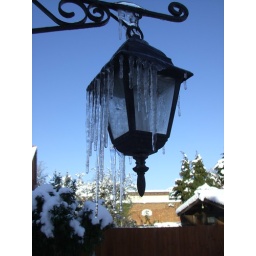
Welcome lamp by front door